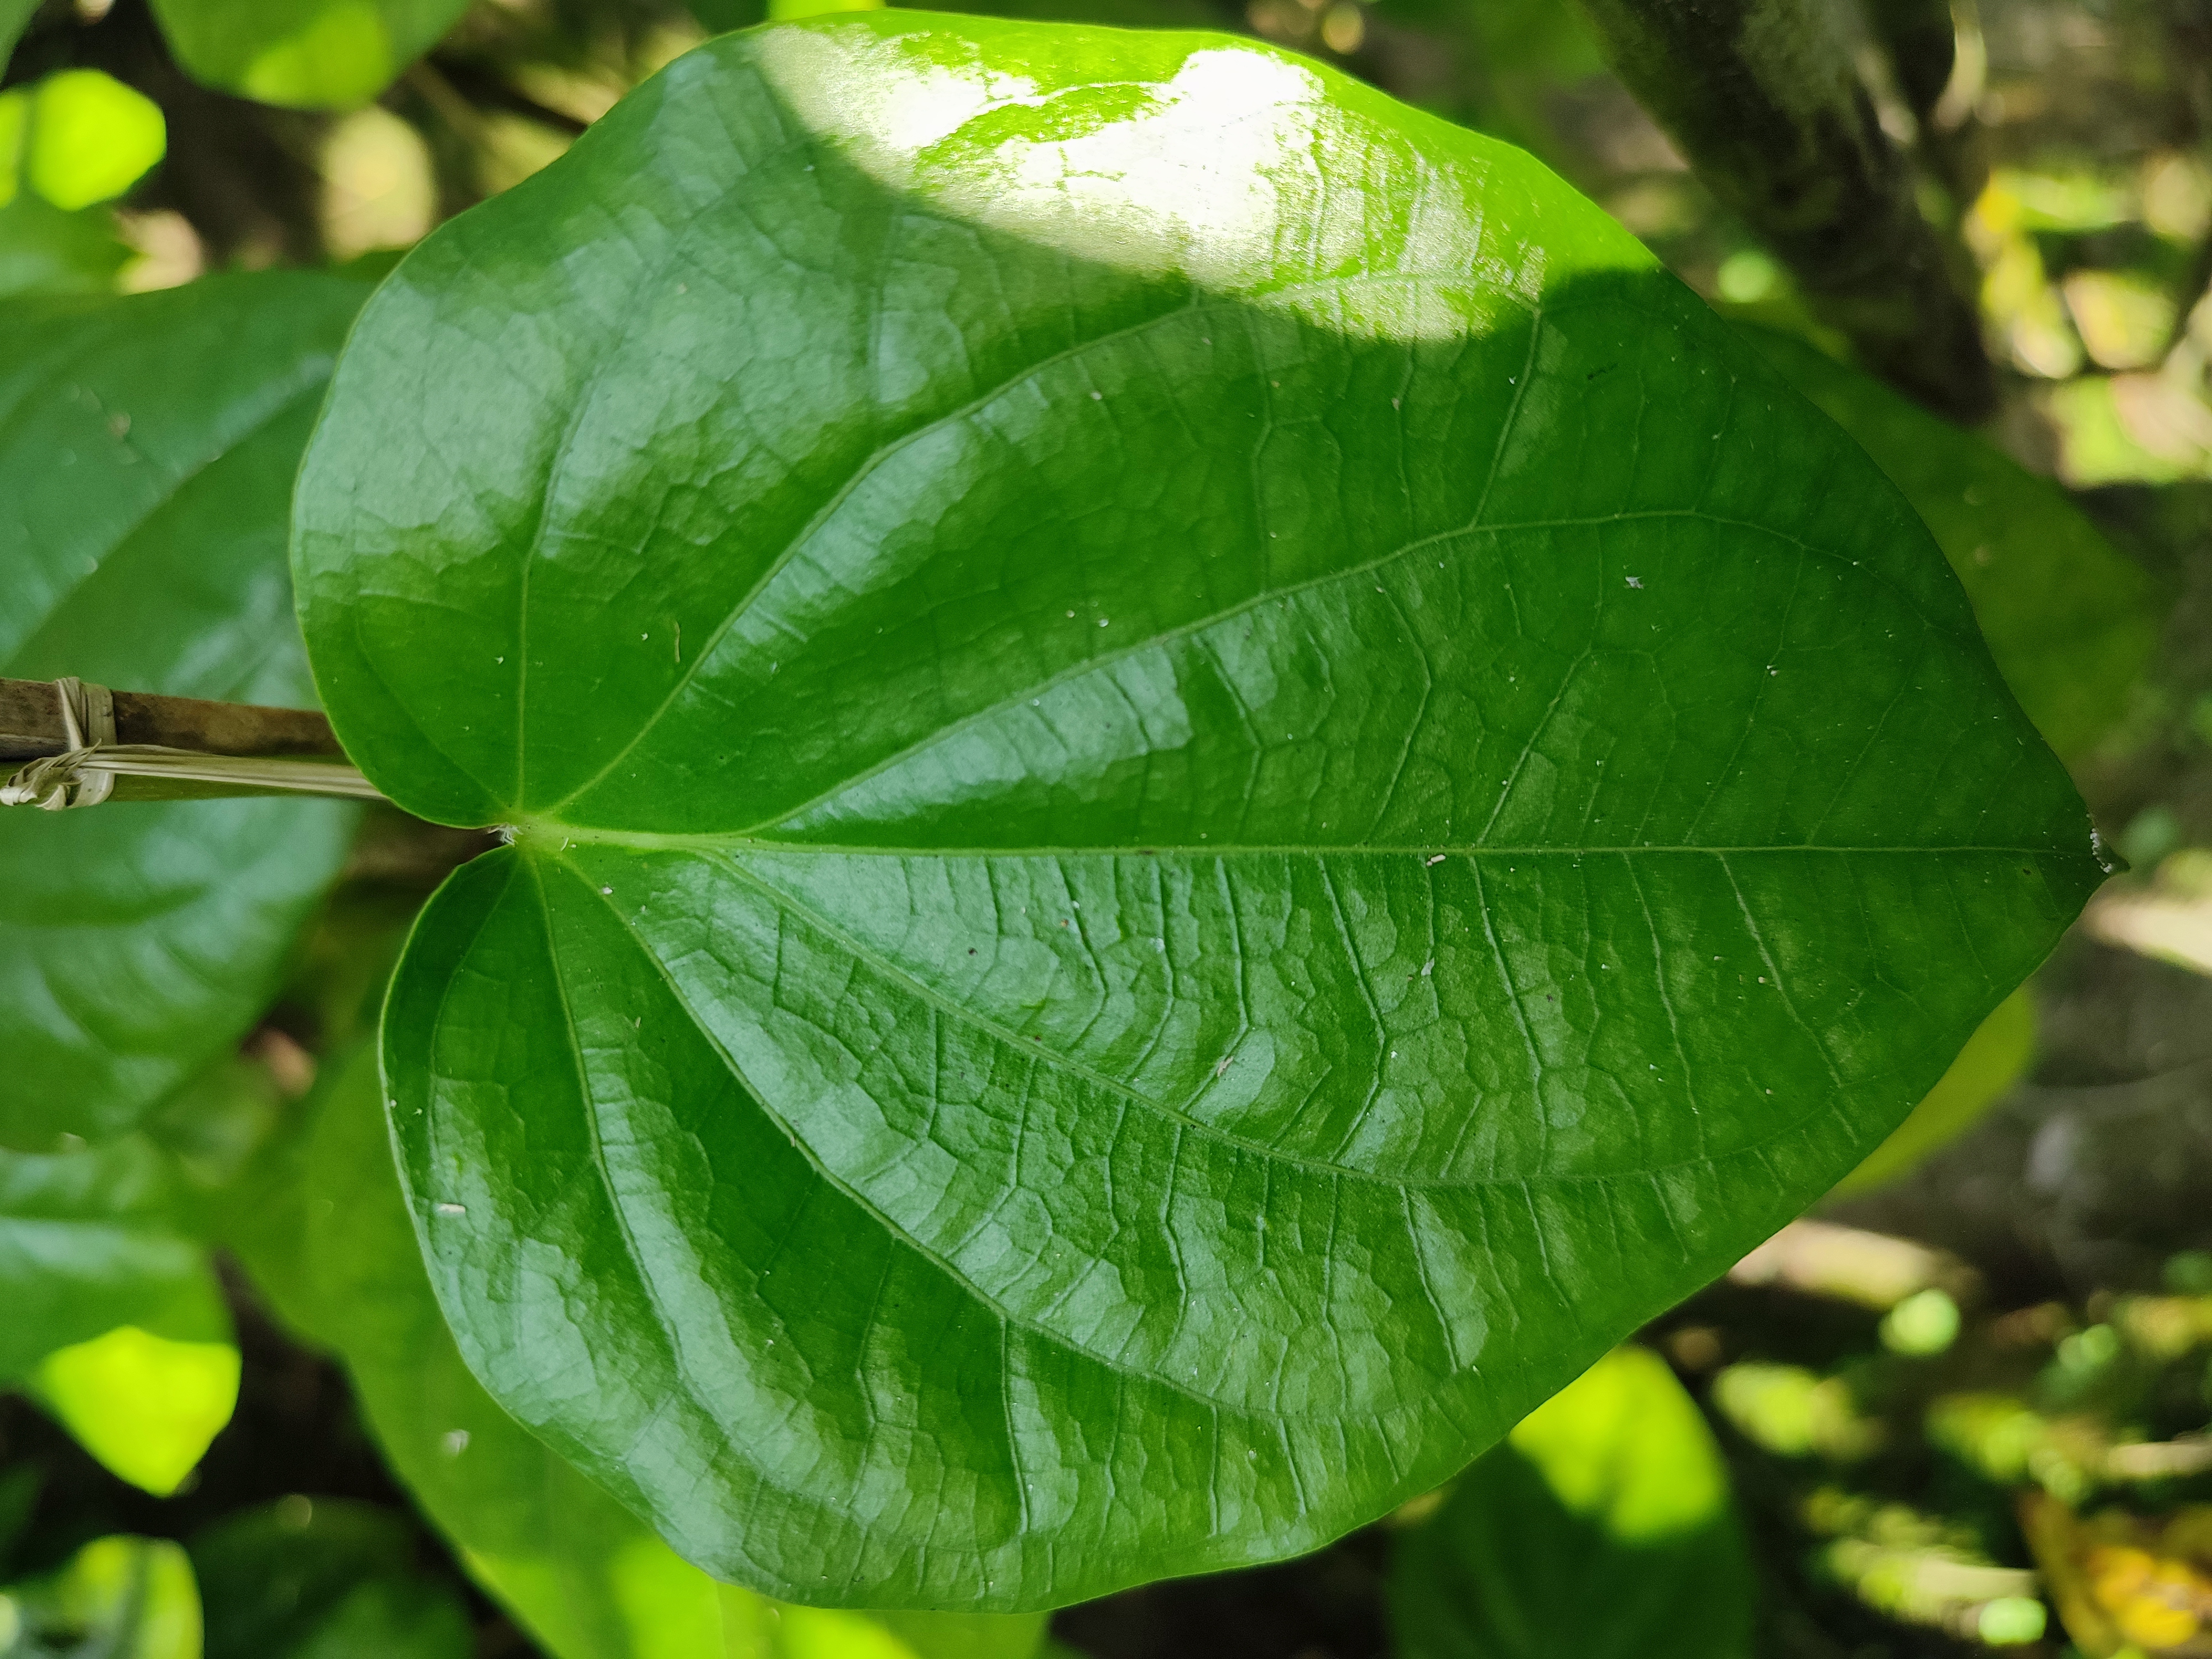
Label: Healthy_Leaf